Henry Lee II

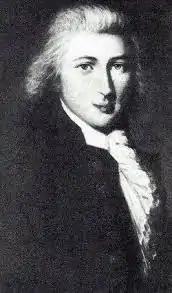
Possible portrait of Col. Lee

Col. Henry Lee II (1730–1787) was an American planter, military officer and politician from Westmoreland and later of Prince William County. Although he served in the Virginia General Assembly for three decades (part-time before and after the American Revolutionary War), as well as held local military and civilian offices, Lee may today be best known for Leesylvania plantation (now a Virginia State Park and on the National Register of Historic Places), having been overshadowed by his cousin Richard Henry Lee and his sons, especially his lawyer sons Charles, Edmund Jennings Lee I and Richard Bland Lee I and his somewhat scandal plagued firstborn son Henry "Light-Horse Harry" Lee III (father of Robert E. Lee).